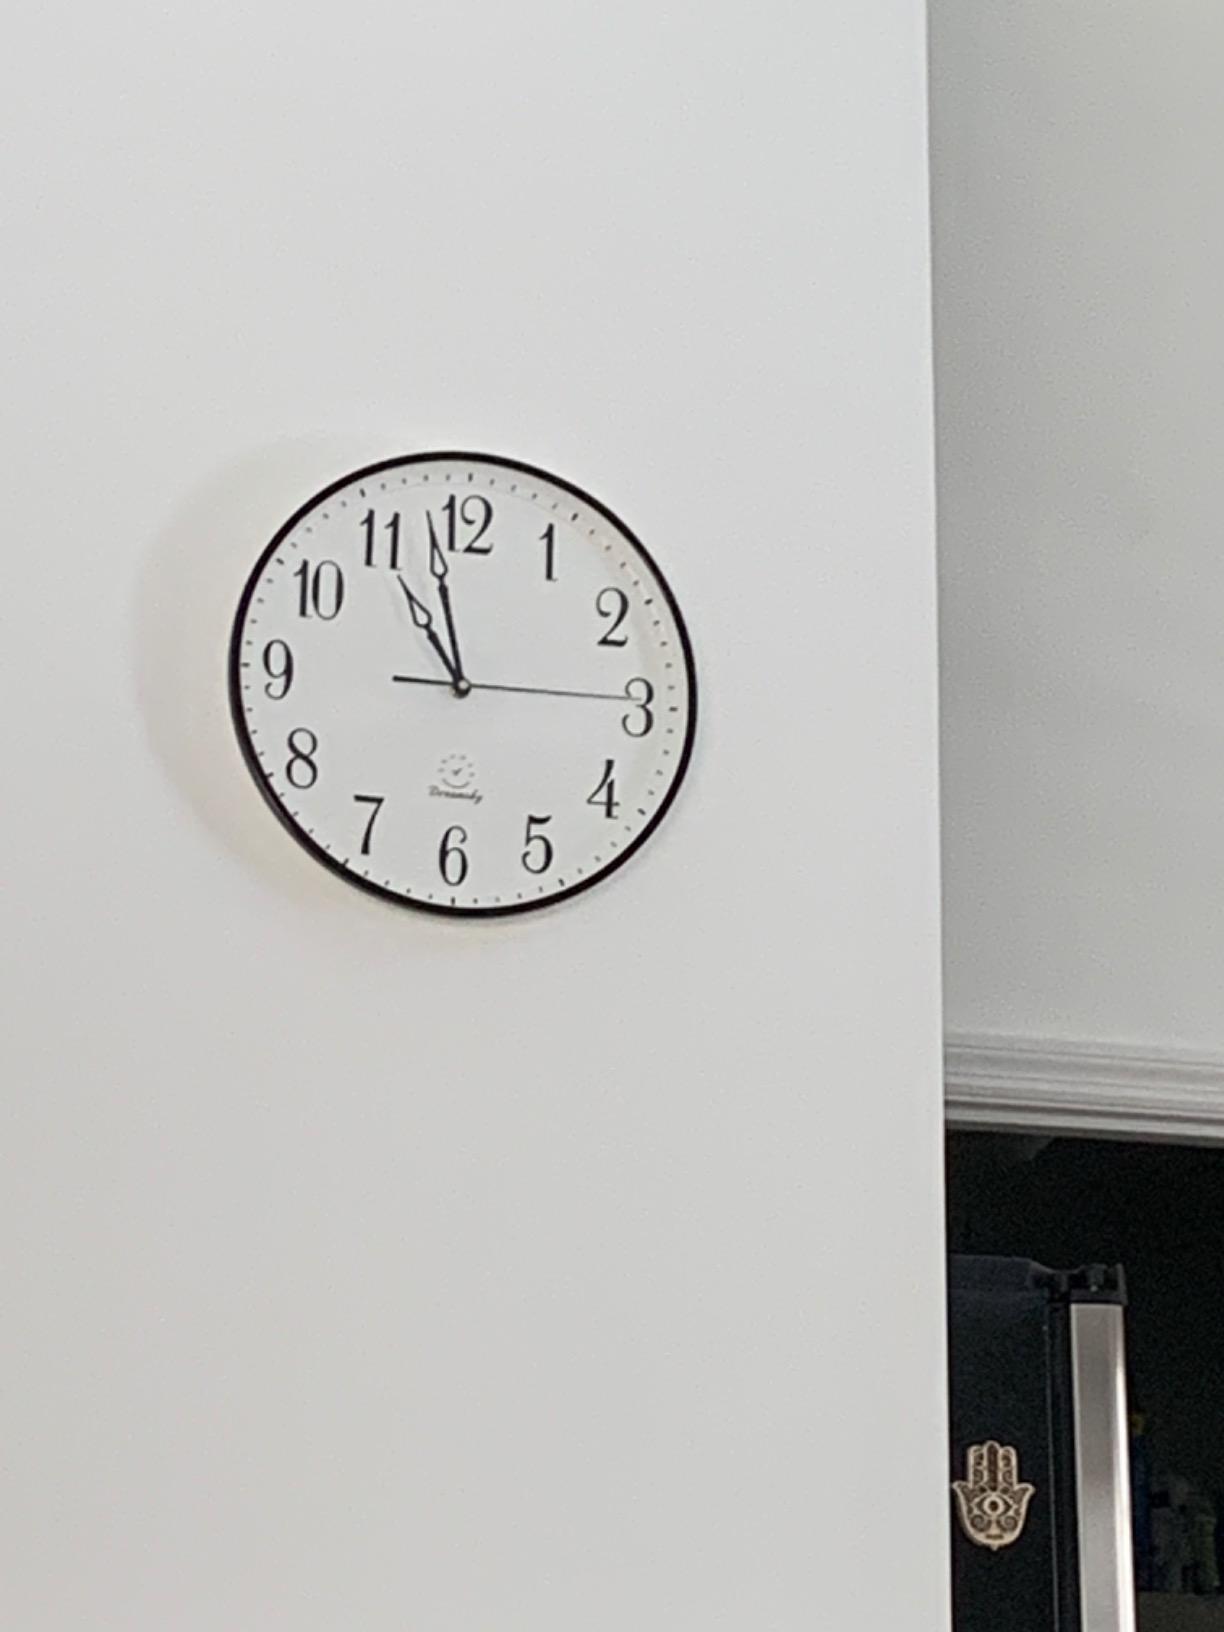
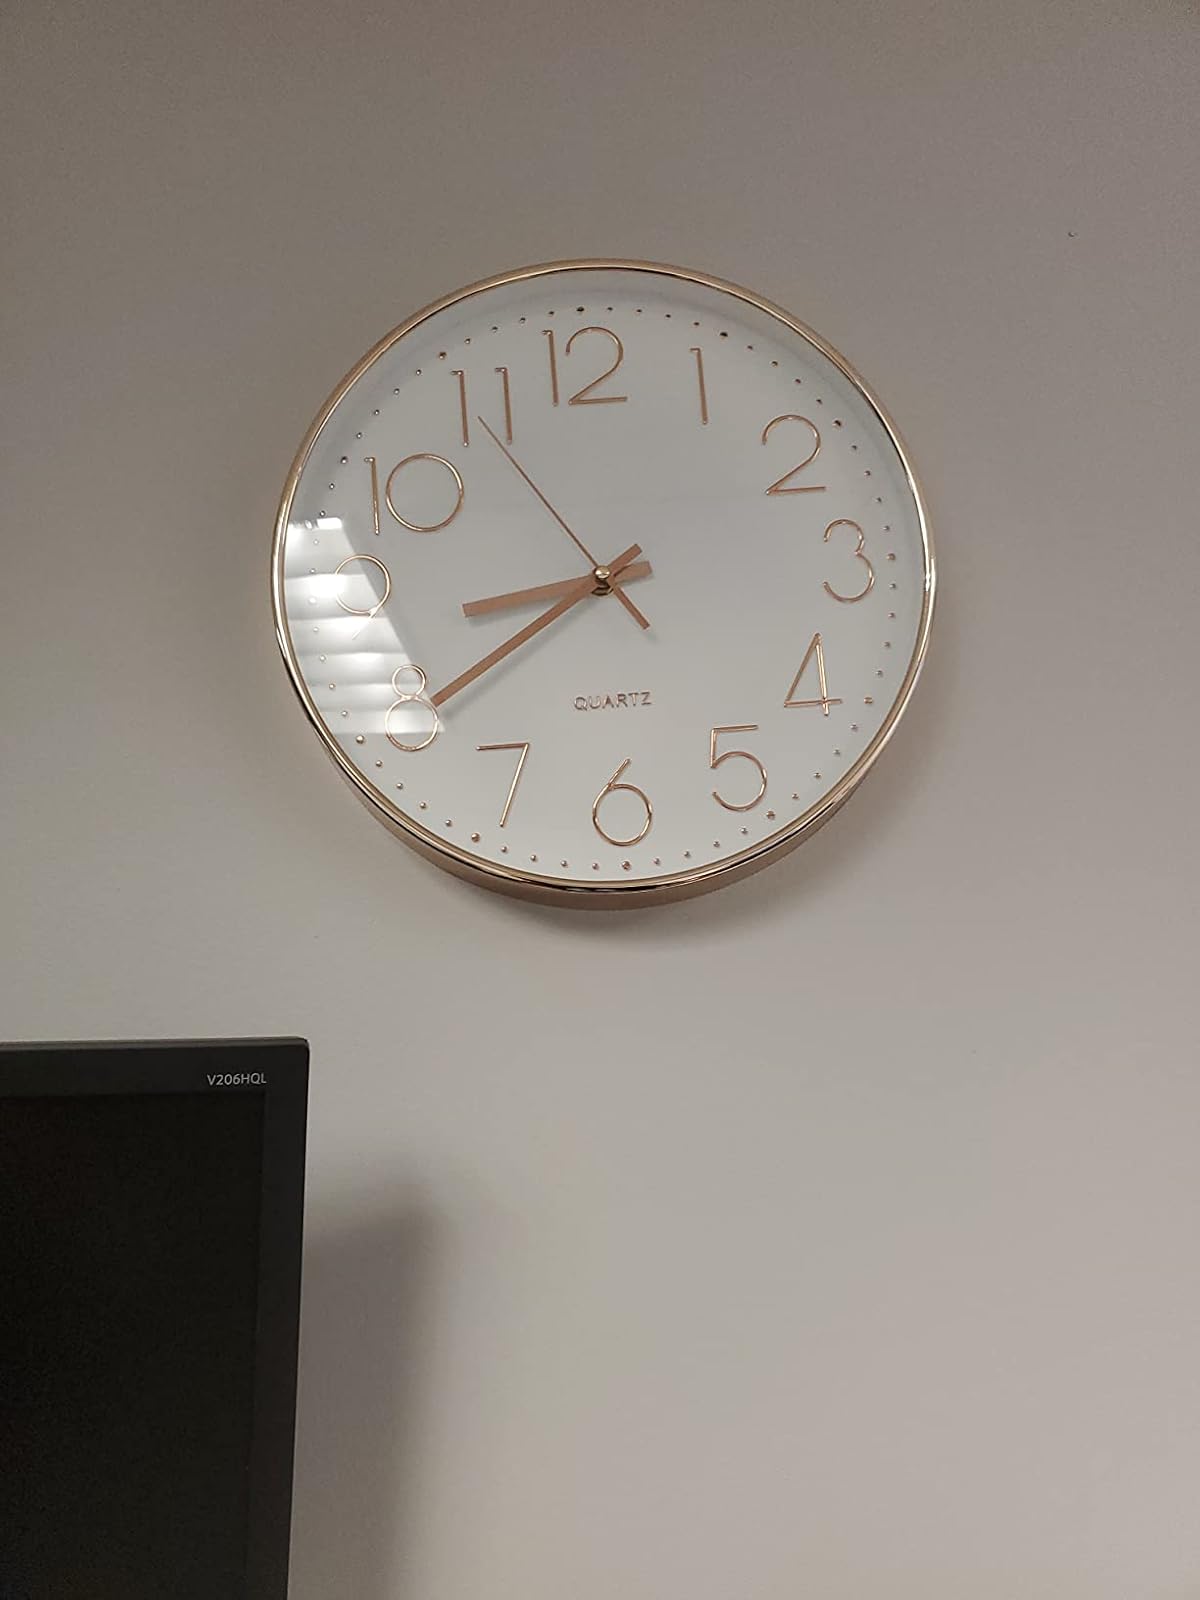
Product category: clock
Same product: no